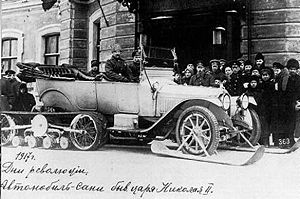
Halvbæltekøretøj / Historie / Kégresse bælter
Et Kégresse halvbæltekøretøj fra zarens personlige vognpark
Et halvbæltekøretøj er et civilt eller militært køretøj, som har almindelige gummihjul foran til styring og bælter bagved til fremdrift og til at bære hovedparten af vægten. Formålet med denne kombination er at skabe et køretøj, som har bæltekøretøjets evne til at køre i terræn og samtidig kan styres som en almindelig bil. Det er ikke svært for en, som kan køre en bil at køre et halvbæltekøretøj, hvilket er en stor fordel i forhold til rene bæltekøretøjer.